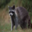
Label: raccoon